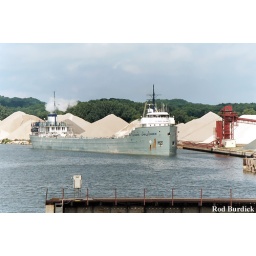
Unloading view from the highway bridge in Grand Haven, MI